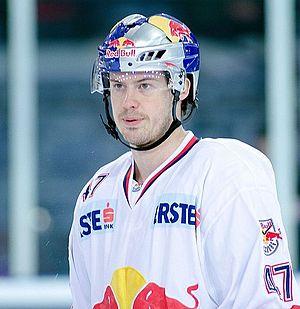
Evan Brophey est un joueur professionnel de hockey sur glace qui évolue au poste de centre.